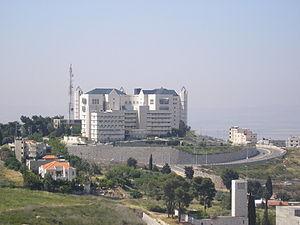
Nof HaGalil, anciennement Nazareth Illit est une ville au nord d'Israël situé près de la ville arabe Nazareth. Sa population est composée pour la plupart d'habitants d'origine juive.